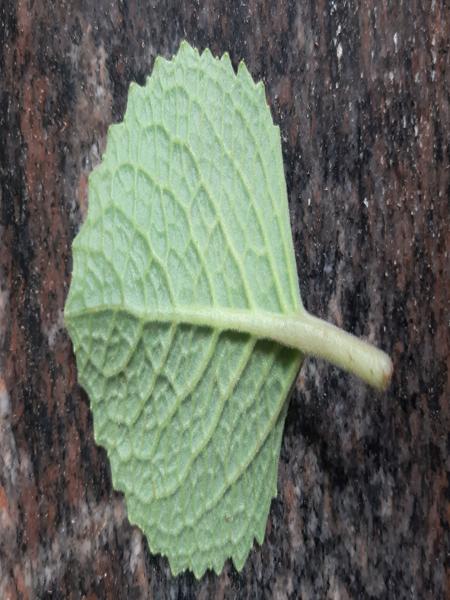
Plant: Doddpathre